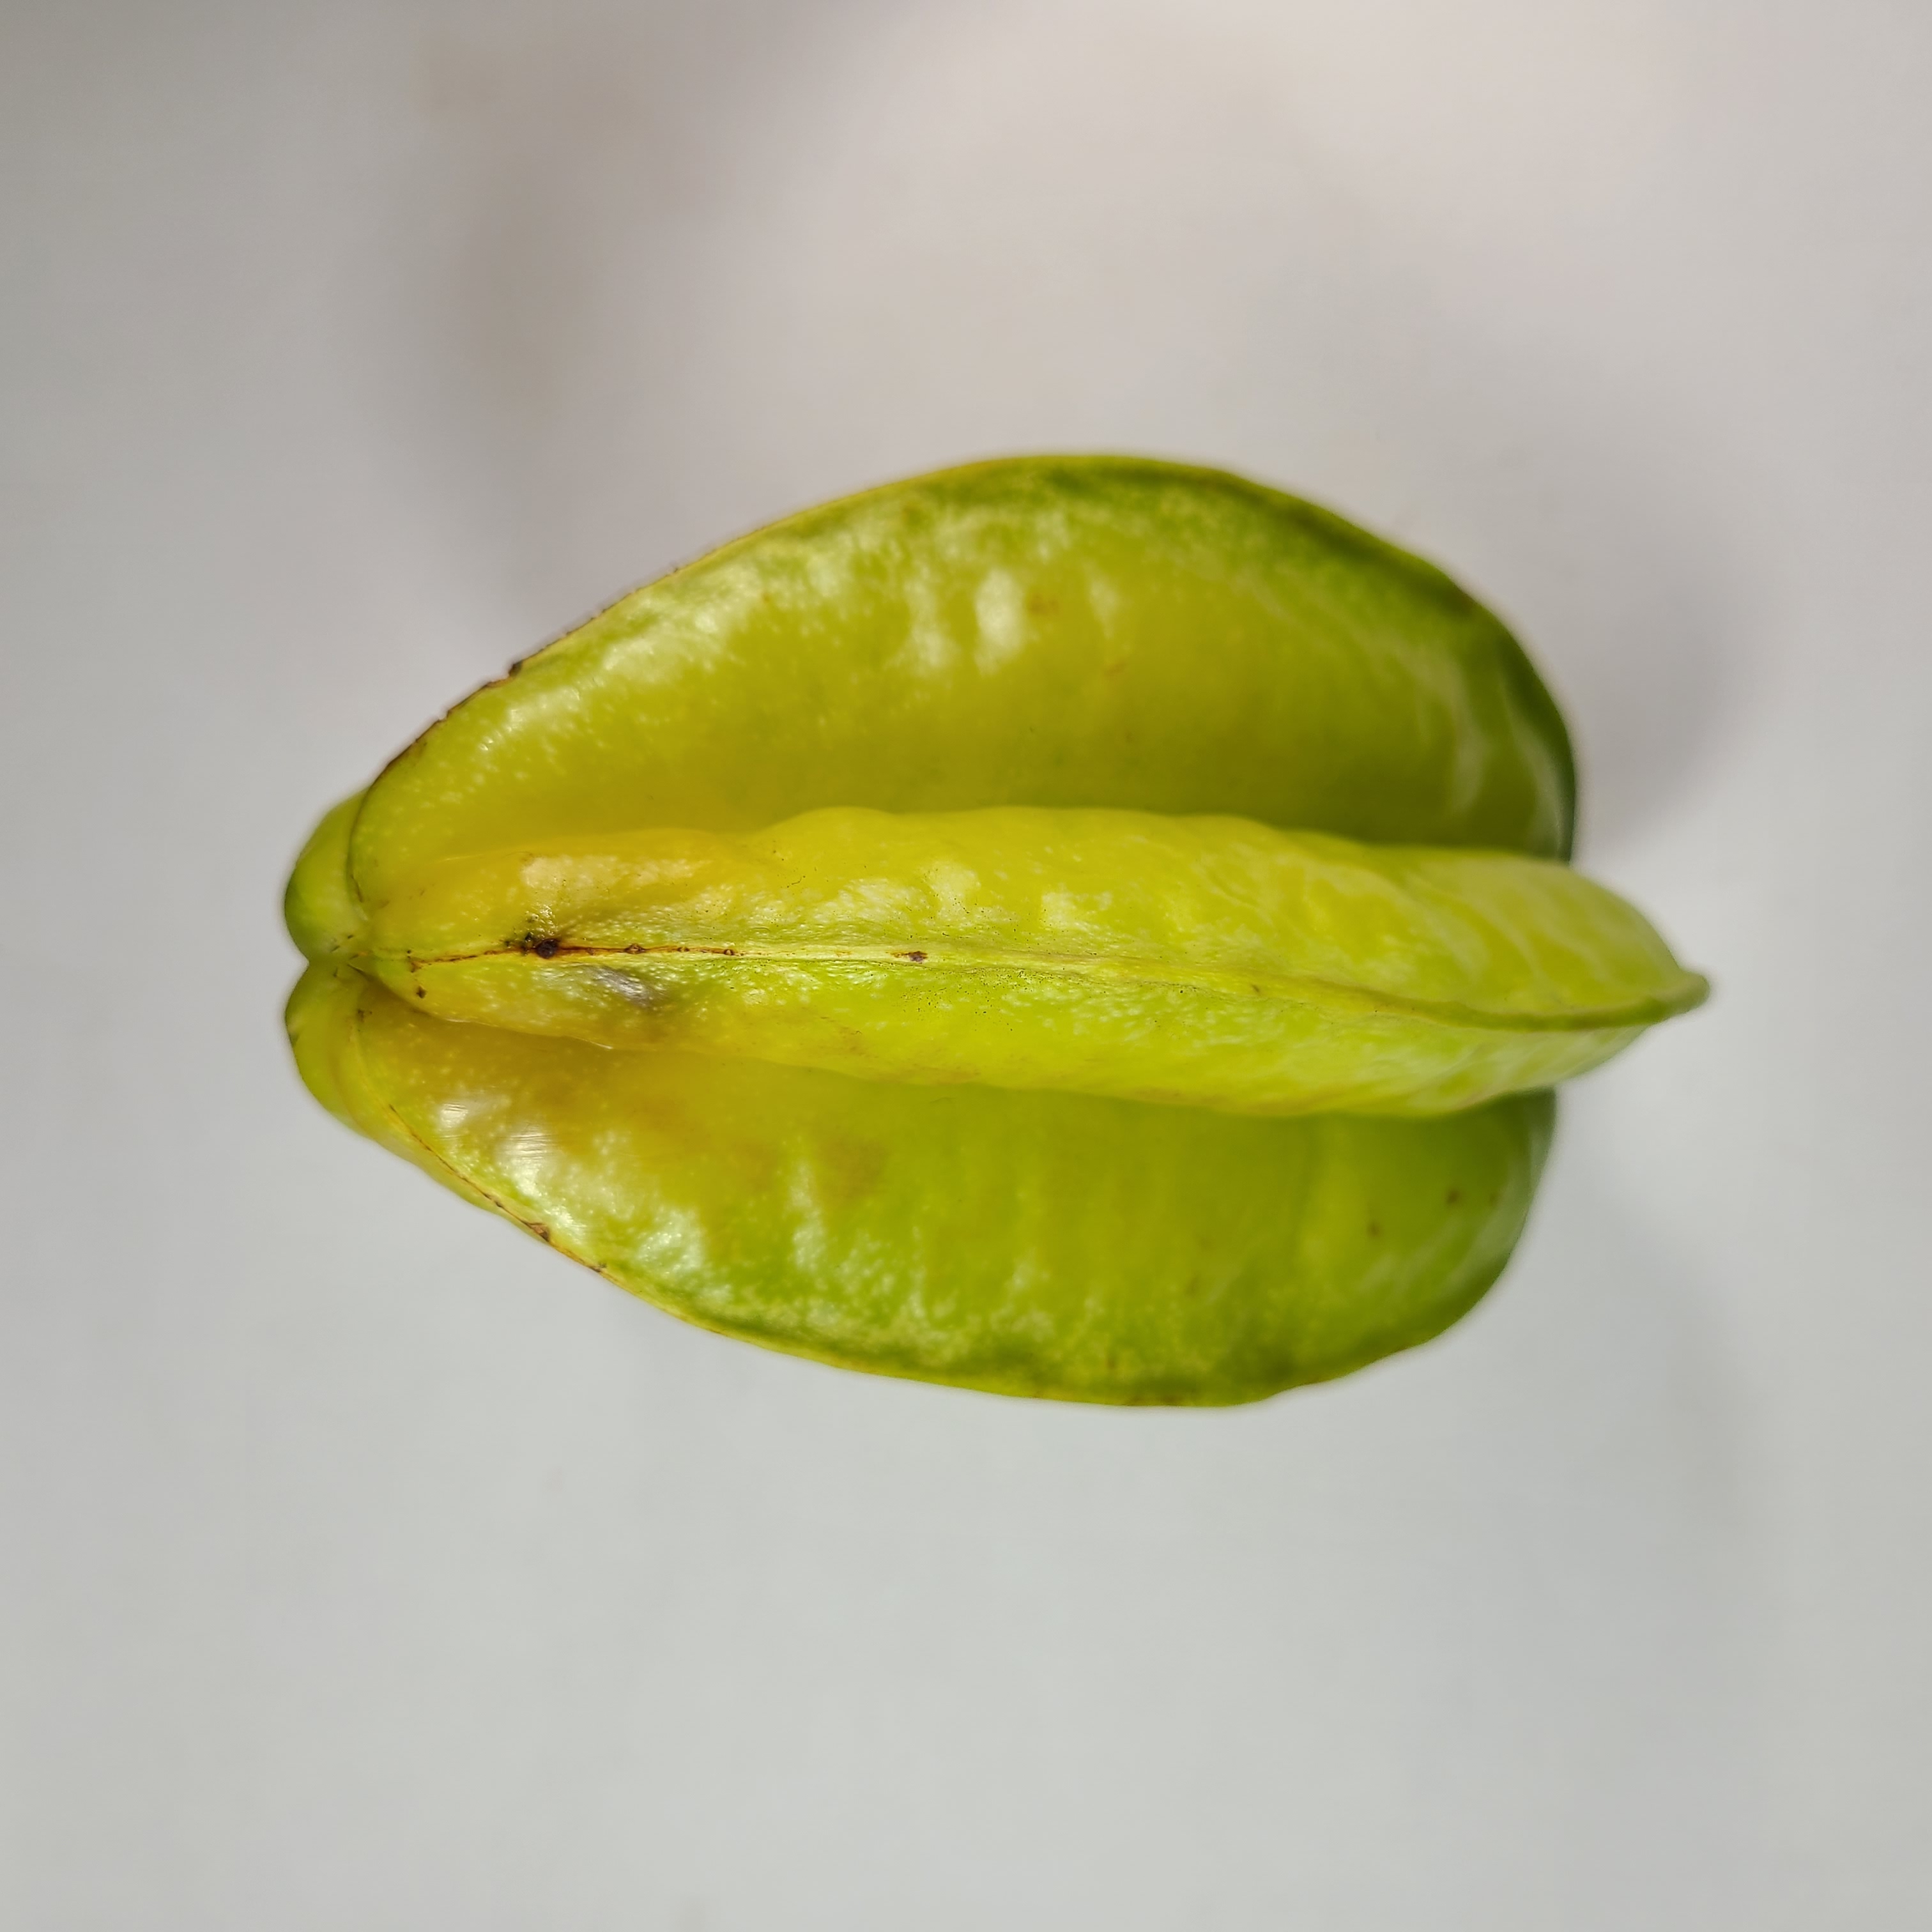
Label: Unhealthy Fruits